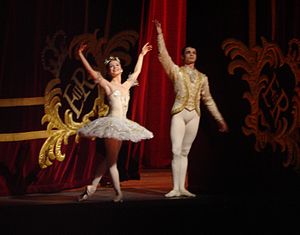
Royal Ballet
Evgenia Obraztsova og David Makhateli ved Royal Ballets opsætning af Tjajkovskijs Tornerose på Covent Garden i 2009.
Royal Ballet er Storbritanniens ledende balletkompagni. Balletten er en del af Royal Opera House, der har hjemsted til i Covent Garden i London.